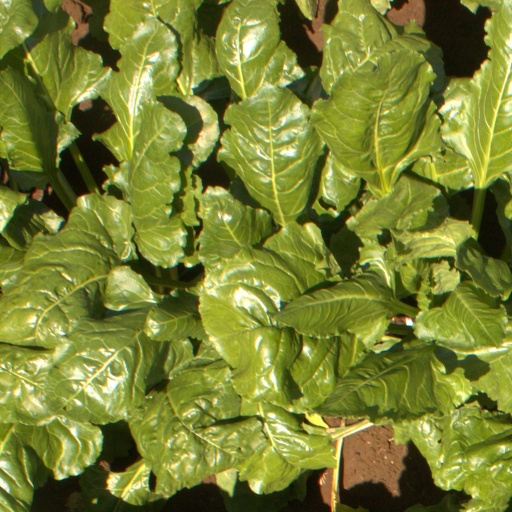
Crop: sugar beet